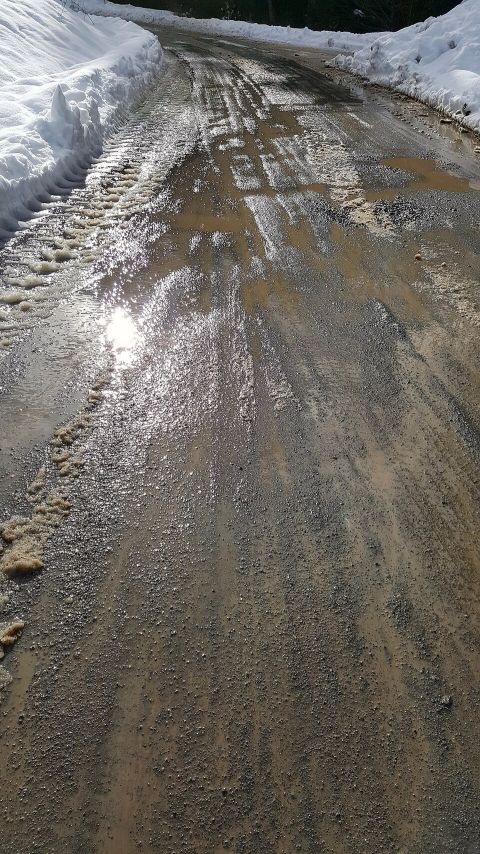
Road surface condition: wet